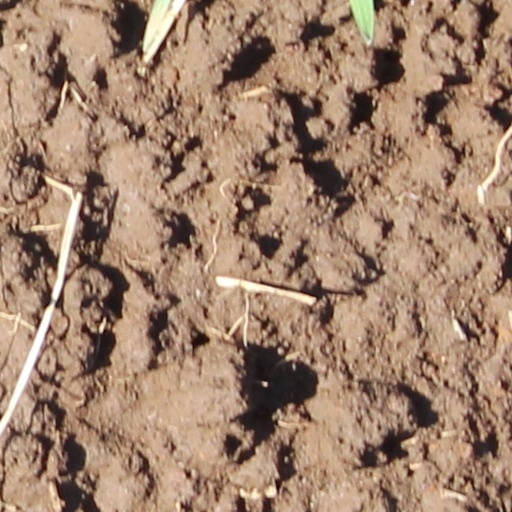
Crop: wheat